Blade

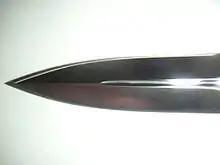
Spear-point blade

The angle at which the faces meet is important as a larger angle will make for a duller blade while making the edge stronger. A stronger edge is less likely to dull from fracture or have the edge roll out of shape.